Antoni Piotrowski

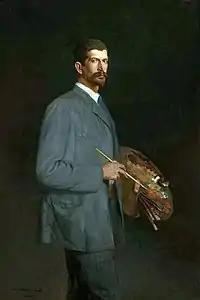
"Self-portrait with Palette" (1893, National Museum, Warsaw)

Antoni Adam Piotrowski ("Antoni Pyotrovski"; 1853–1924) was a Polish Romanticist and realist painter who worked as war correspondent and illustrator for various Western European weeklies and periodicals in late-19th century during the Liberation of Bulgaria.